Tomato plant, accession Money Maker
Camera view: horizontal (90 deg, fisheye); turntable rotation: 120 degrees
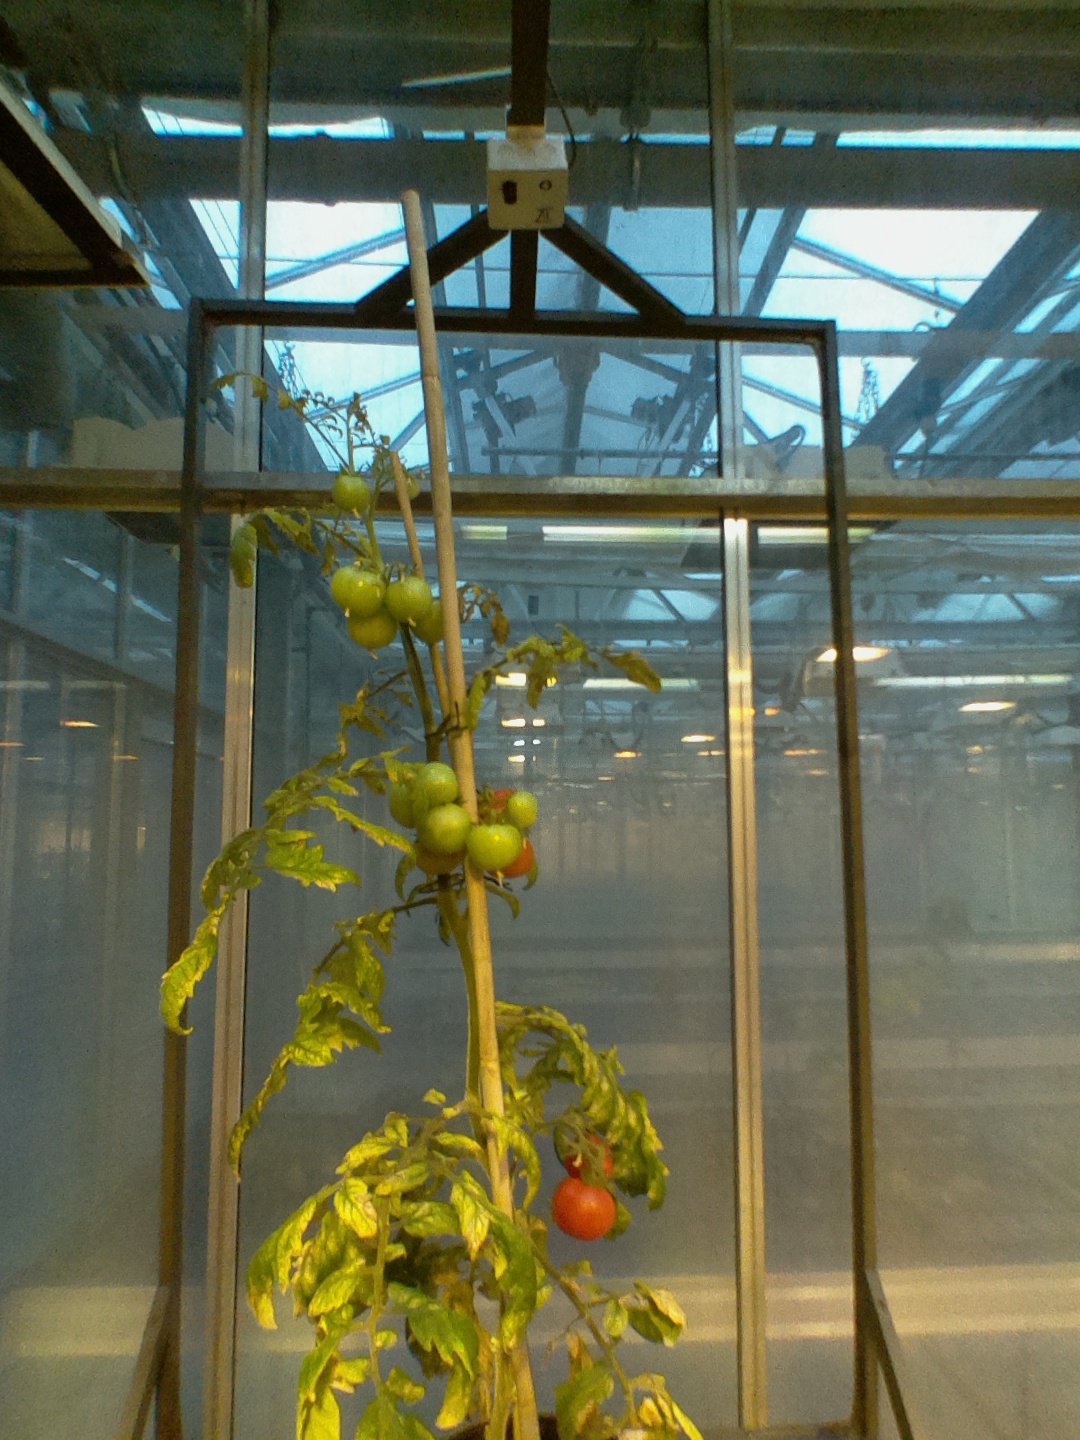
BBCH growth stage 83: 30%-40% of fruits show typical fully ripe color